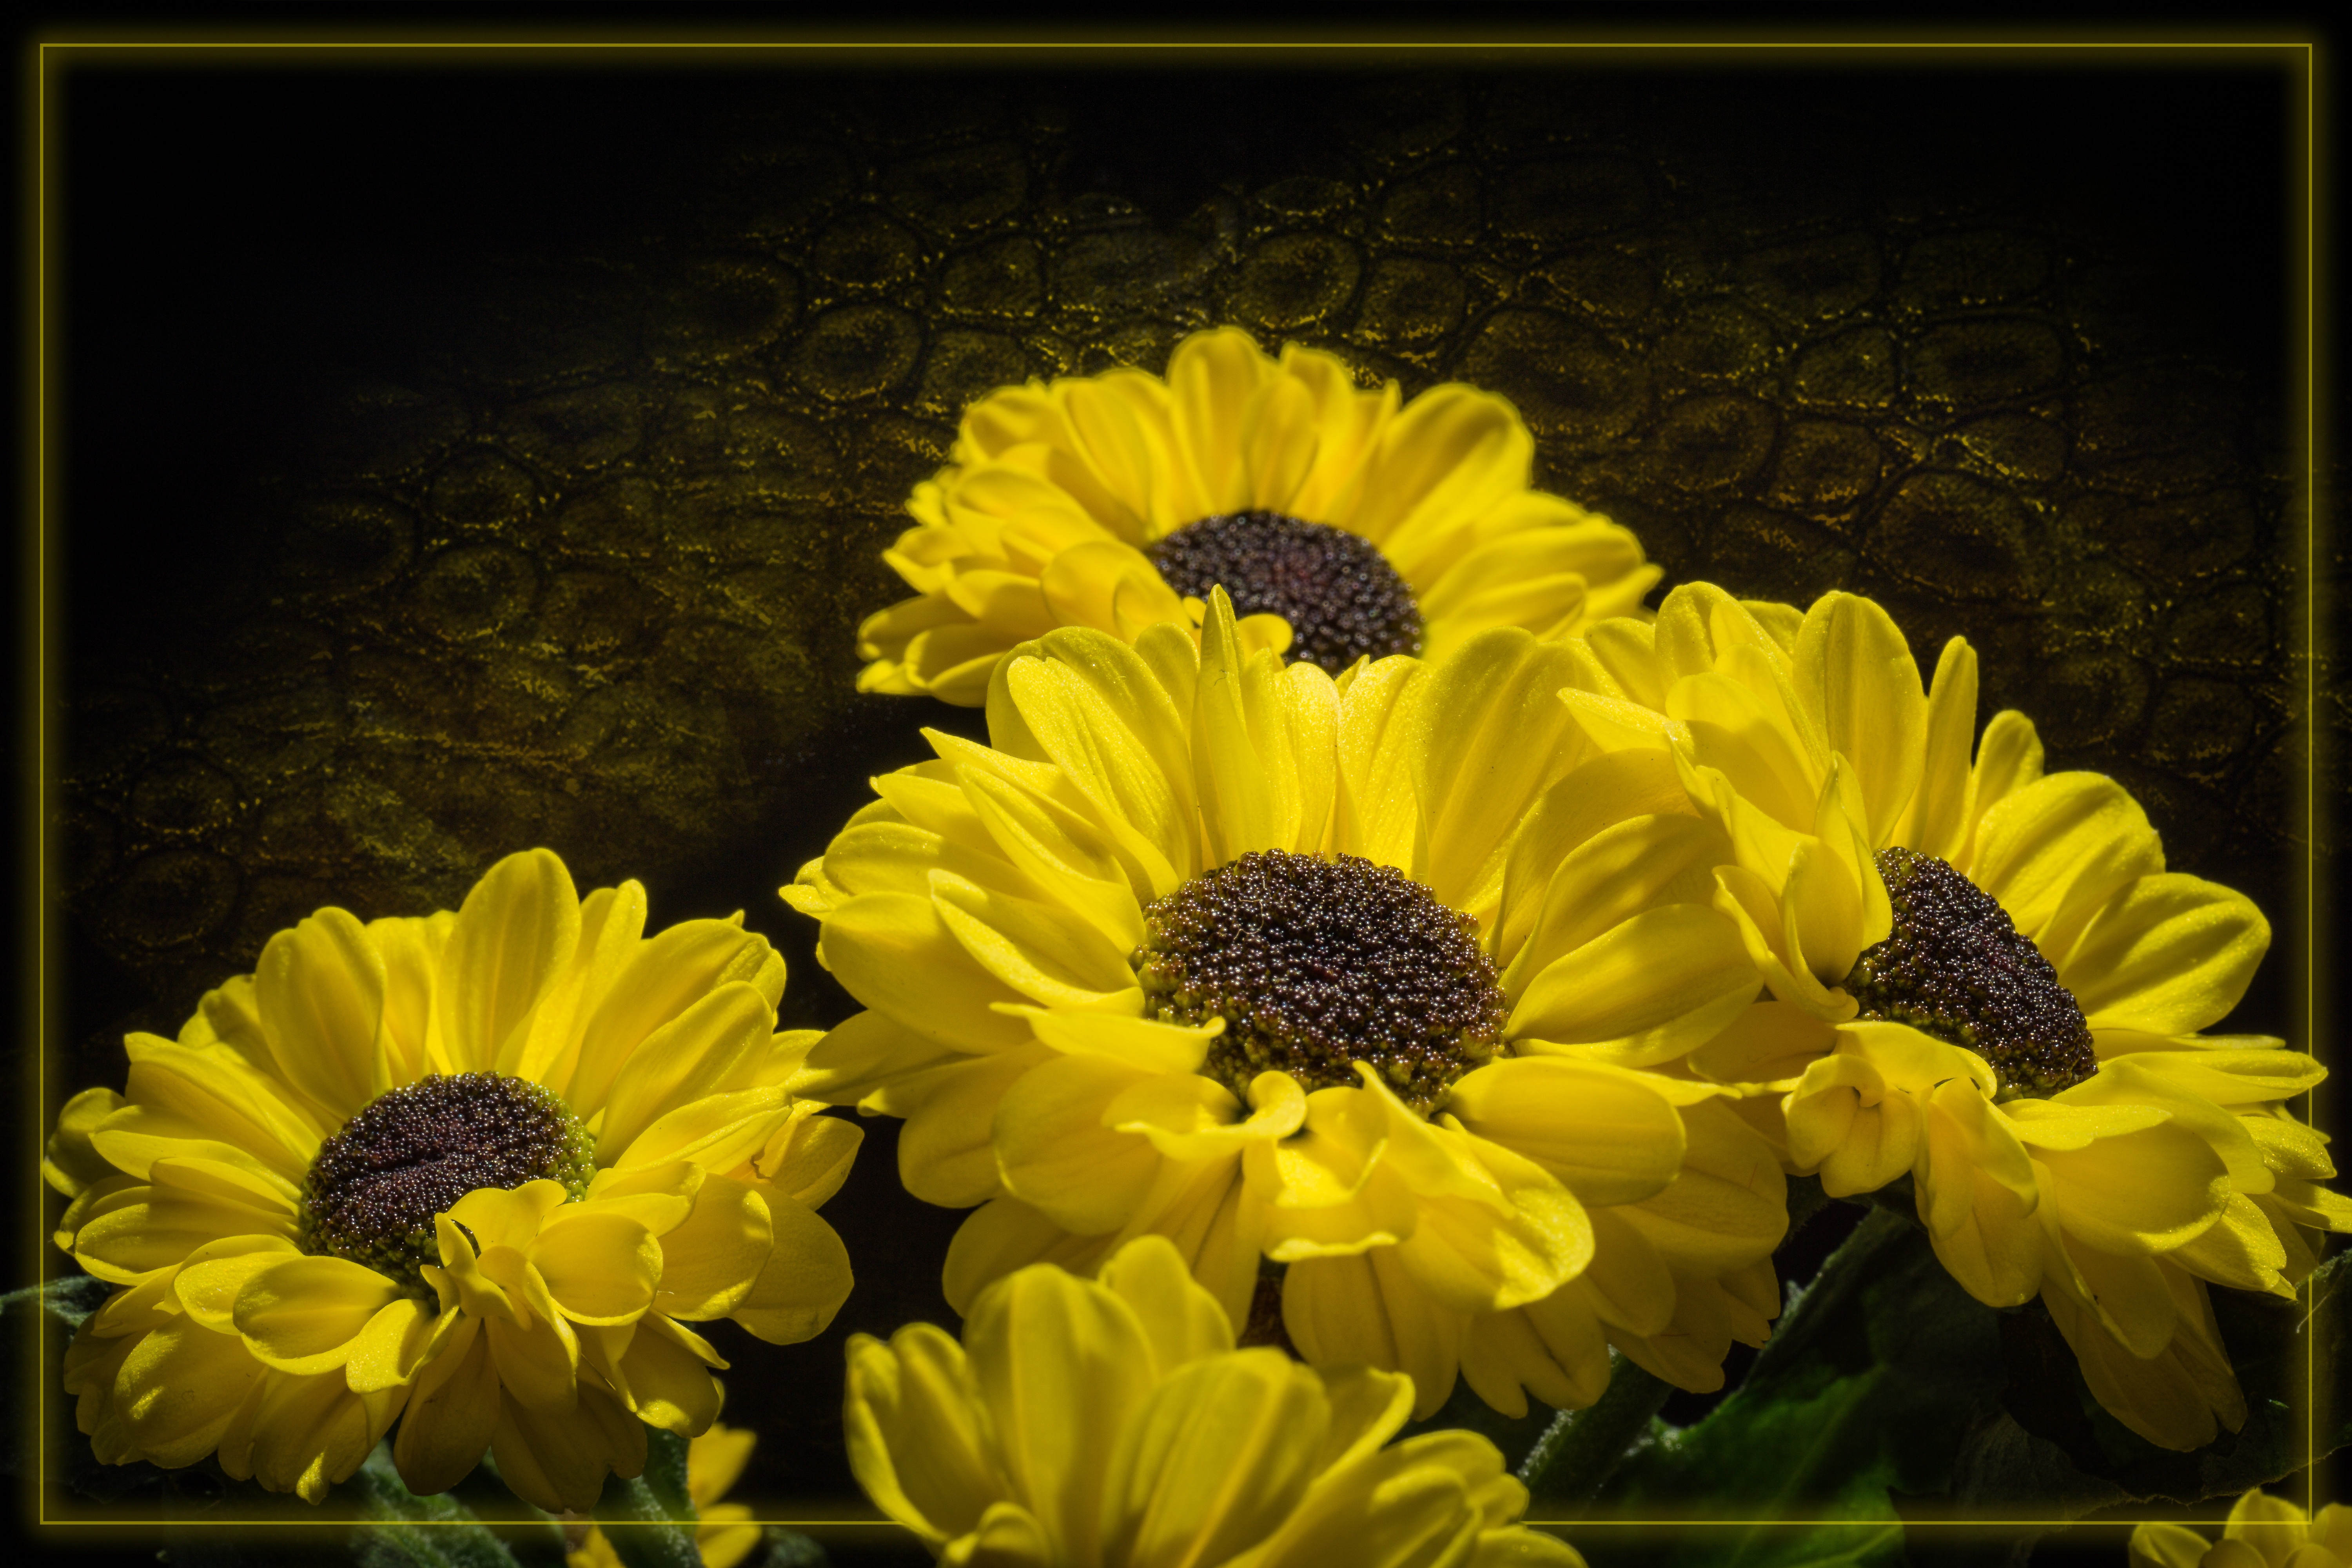
nature, blossom, black and white, plant, flower, petal, bloom, daisy, yellow, close, flora, sunflower, yellow flower, wildflower, macro photography, flowering plant, daisy family, still life photography, oxeye daisy, annual plant, plant stem, computer wallpaper, chrysanths